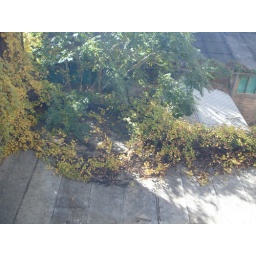
Thru a window in another of the walkways, you can see trees and bushes growing out of the roof below.